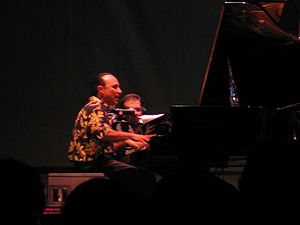
Michel Camilo
Michel Camilo på scenen
Michel Camilo er en dominikansk pianist og percussionist.